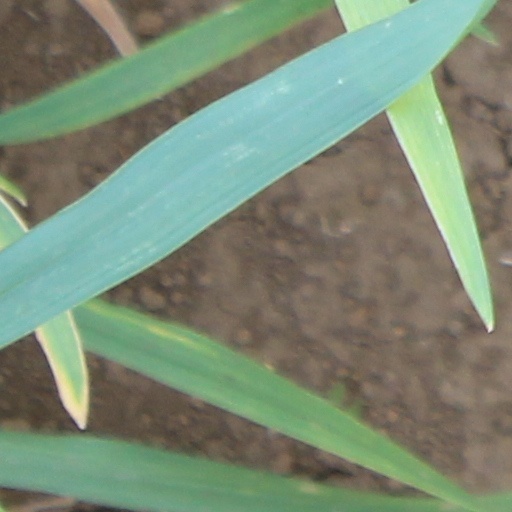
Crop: wheat